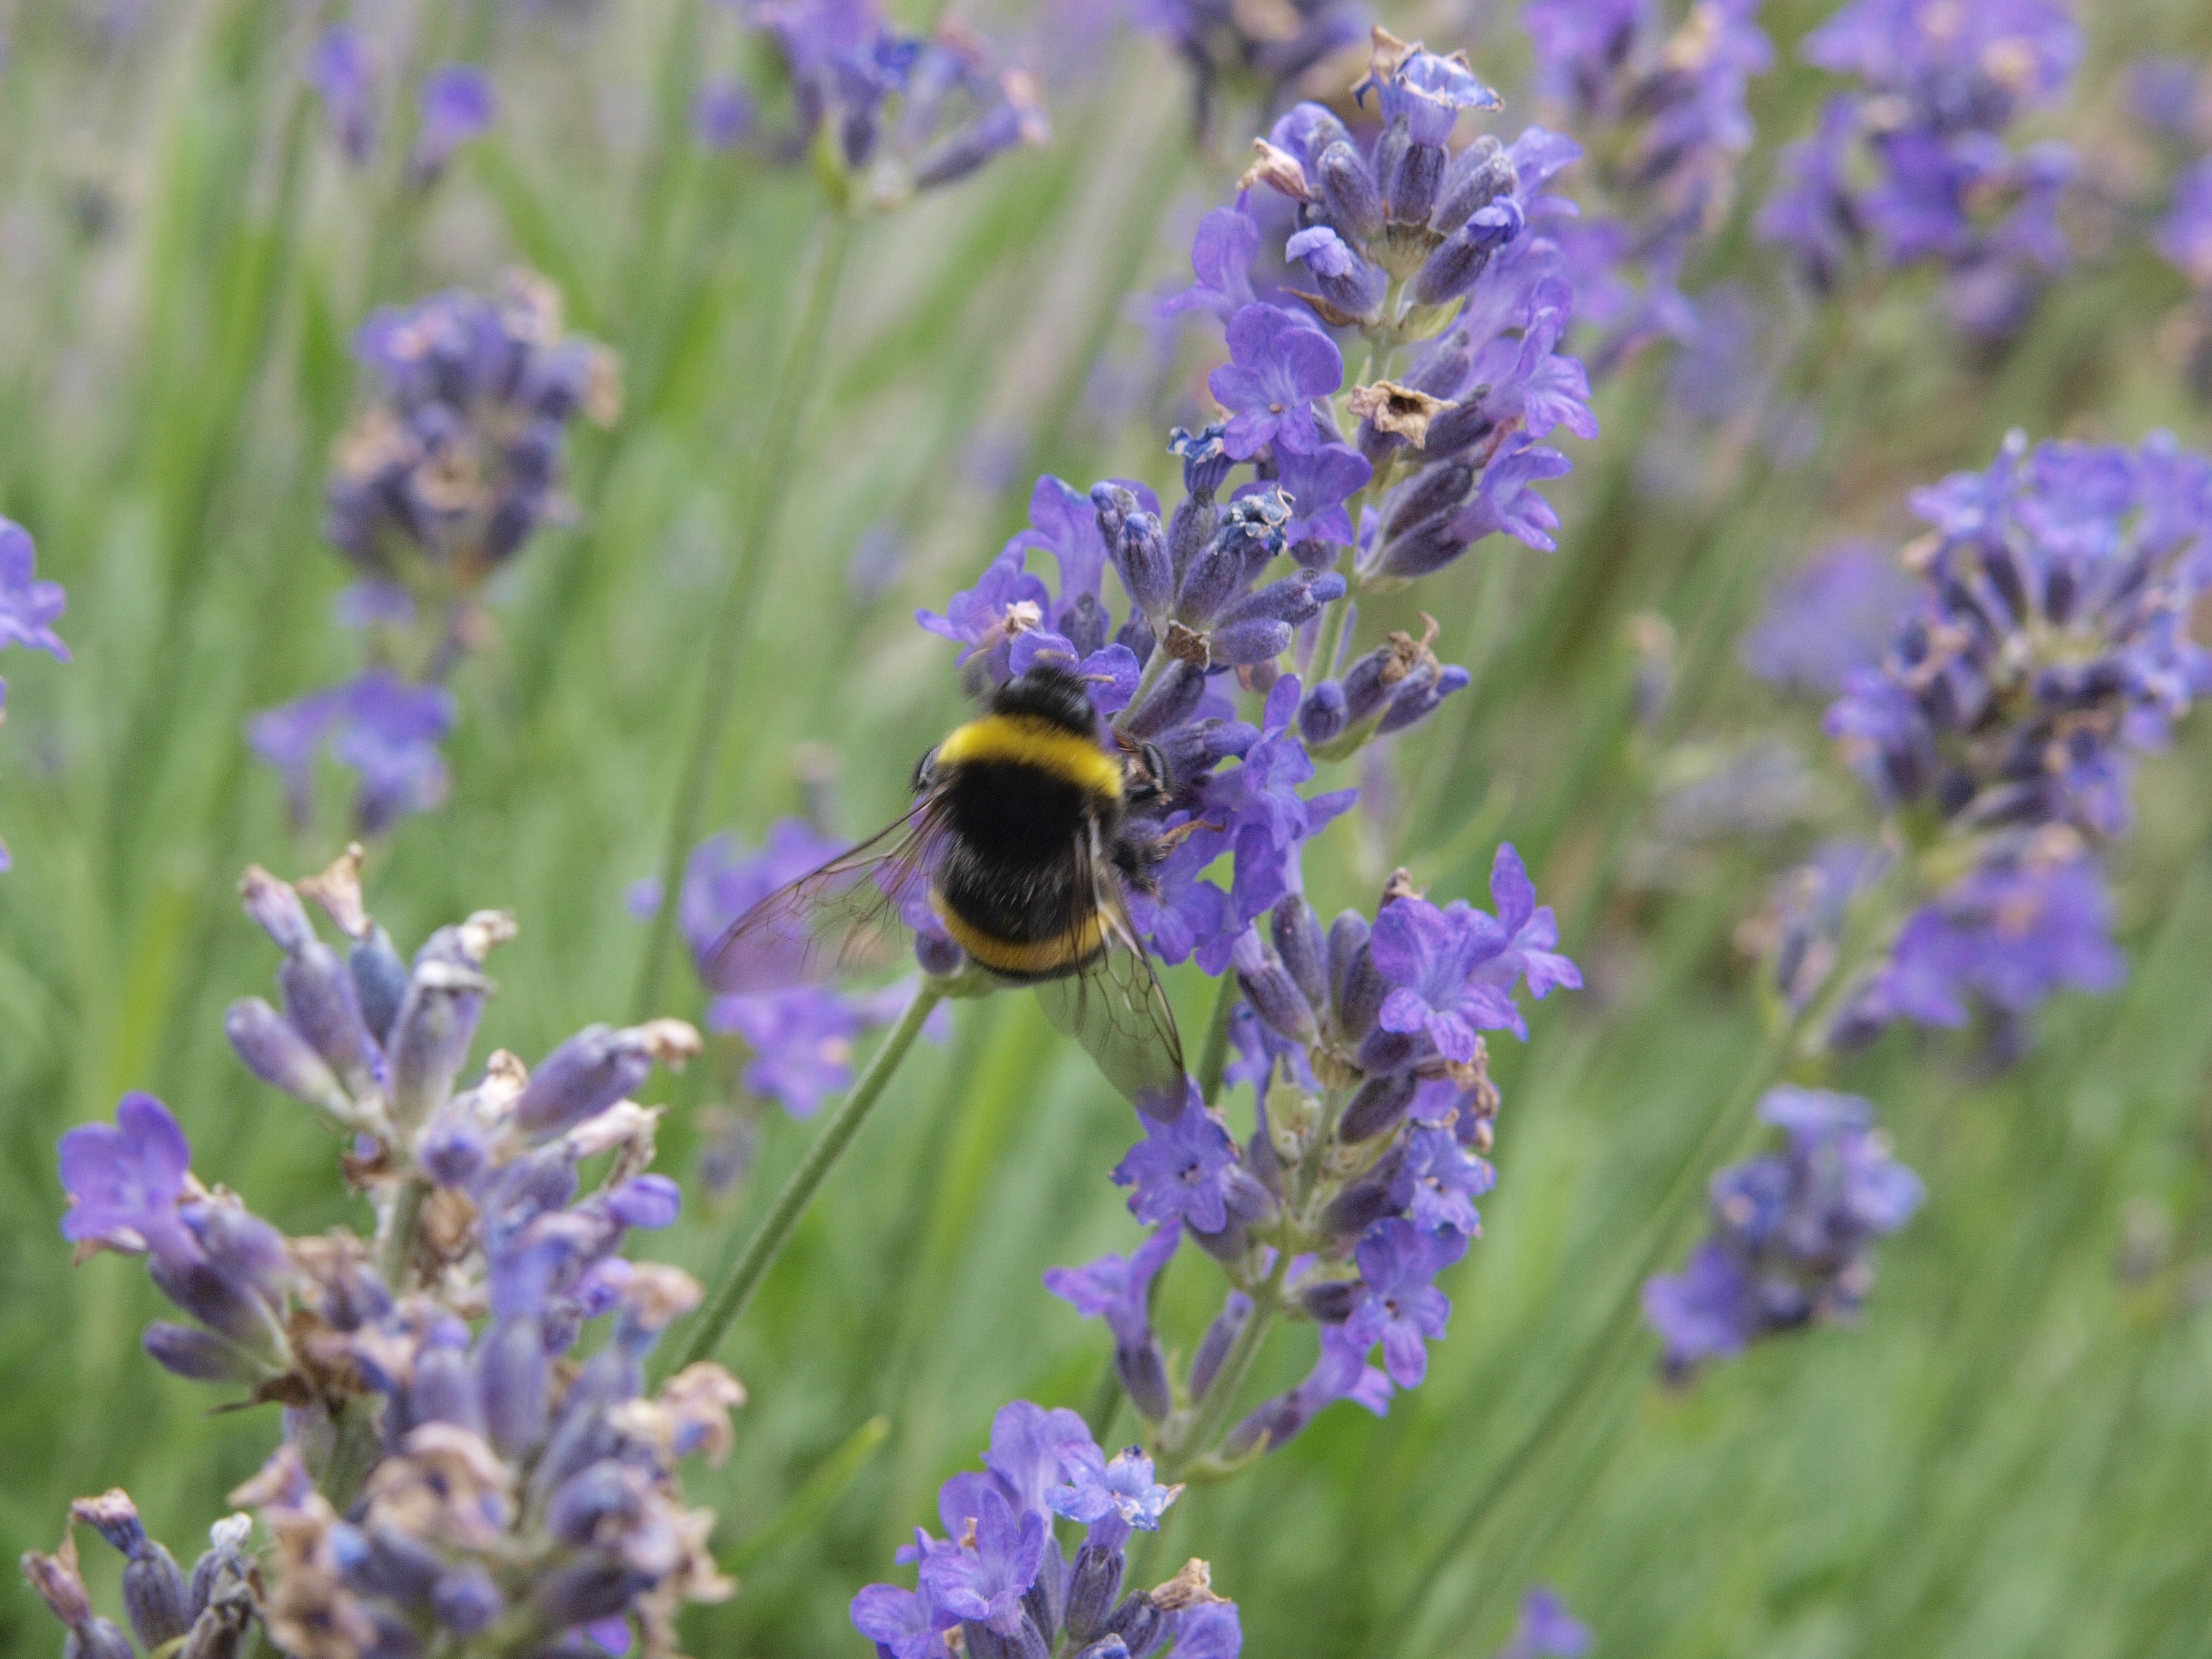
plant, meadow, prairie, flower, purple, pollination, herb, crop, insect, botany, flora, lavender, invertebrate, wildflower, violet, bee, hummel, nectar, macro photography, lavandula, inflorescence, flowering plant, honey bee, lavender flowers, true lavender, pollinator, land plant, membrane winged insect, english lavender, french lavender, hyssopus